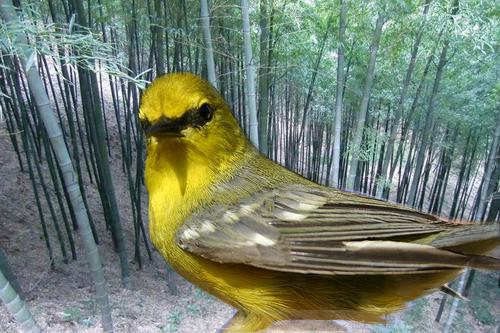
Bird species: Blue_winged_Warbler
Bird type: landbird
Background: land